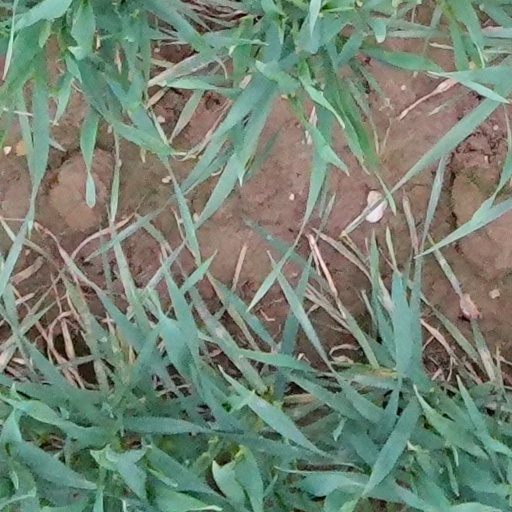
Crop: wheat